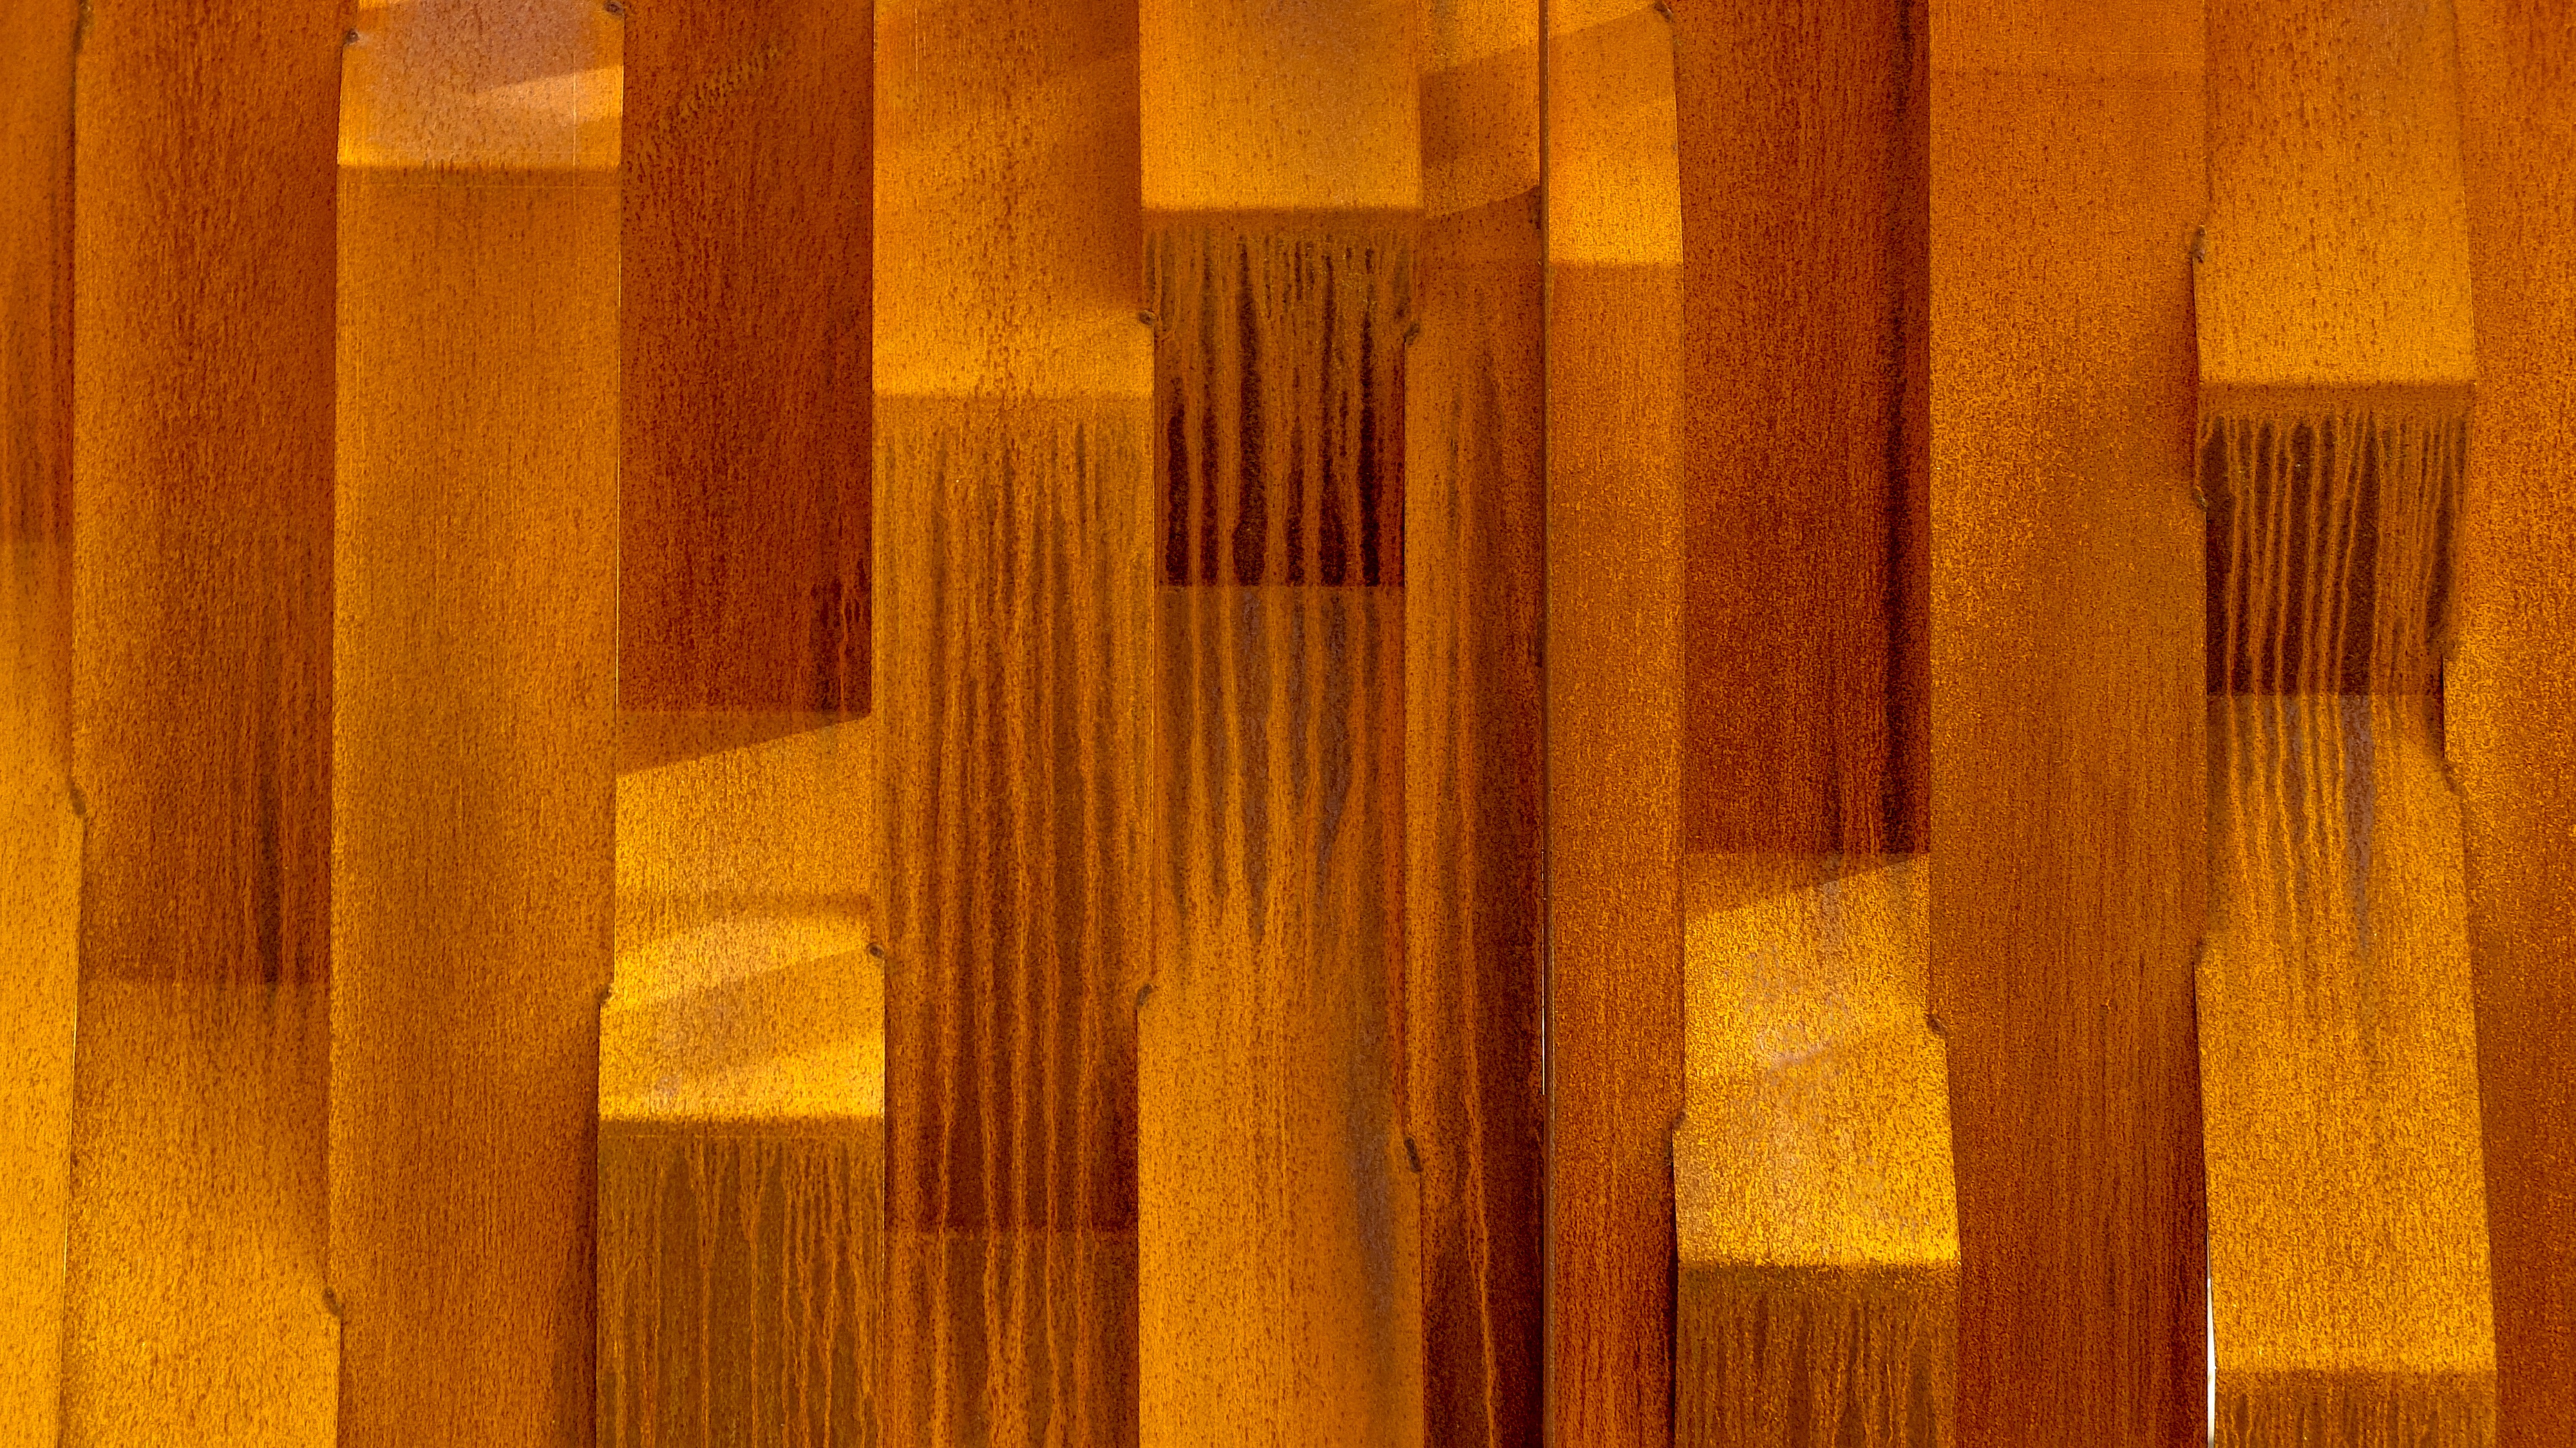
fence, wood, sunlight, texture, floor, steel, rust, pattern, metal, rough, yellow, surface, hardwood, rusted, iron, flooring, wood flooring, laminate flooring, wood stain